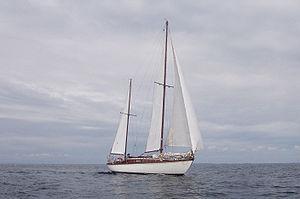
Un bateau est une construction humaine capable de flotter sur l'eau et de s'y déplacer, dirigé par ses occupants. Il répond aux besoins du transport maritime ou fluvial, et permet diverses activités telles que le transport de personnes ou de marchandises, la guerre sur mer, la pêche, la plaisance, ou d'autres services tels que la sécurité des autres bateaux.
Un plan de voile ou plan de voilure est un ensemble de plans et de dessins généralement préparés par un architecte naval qui montre les différentes combinaisons de voiles proposées pour un voilier.
Un ketch est un voilier à deux mâts et à gréement aurique ou gréement Marconi dont le grand mât est situé à l'avant.
Eugène Cornu est un architecte naval français, né à Lorient le 26 septembre 1903 et mort le 23 février 1987.
Un dériveur est un voilier monocoque dont une partie importante du plan antidérive, la « dérive », est rétractable. On peut distinguer les dériveurs sans lest et les dériveurs avec lest.